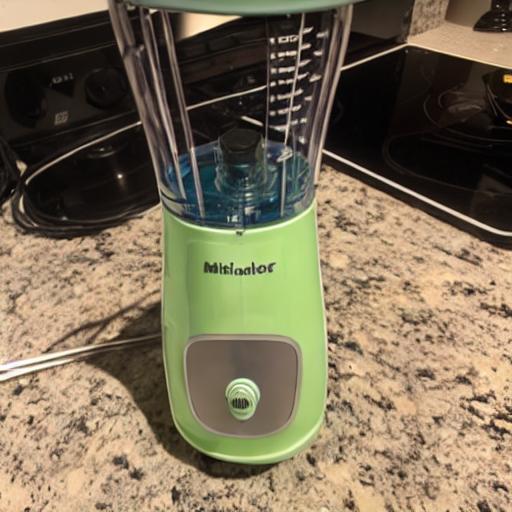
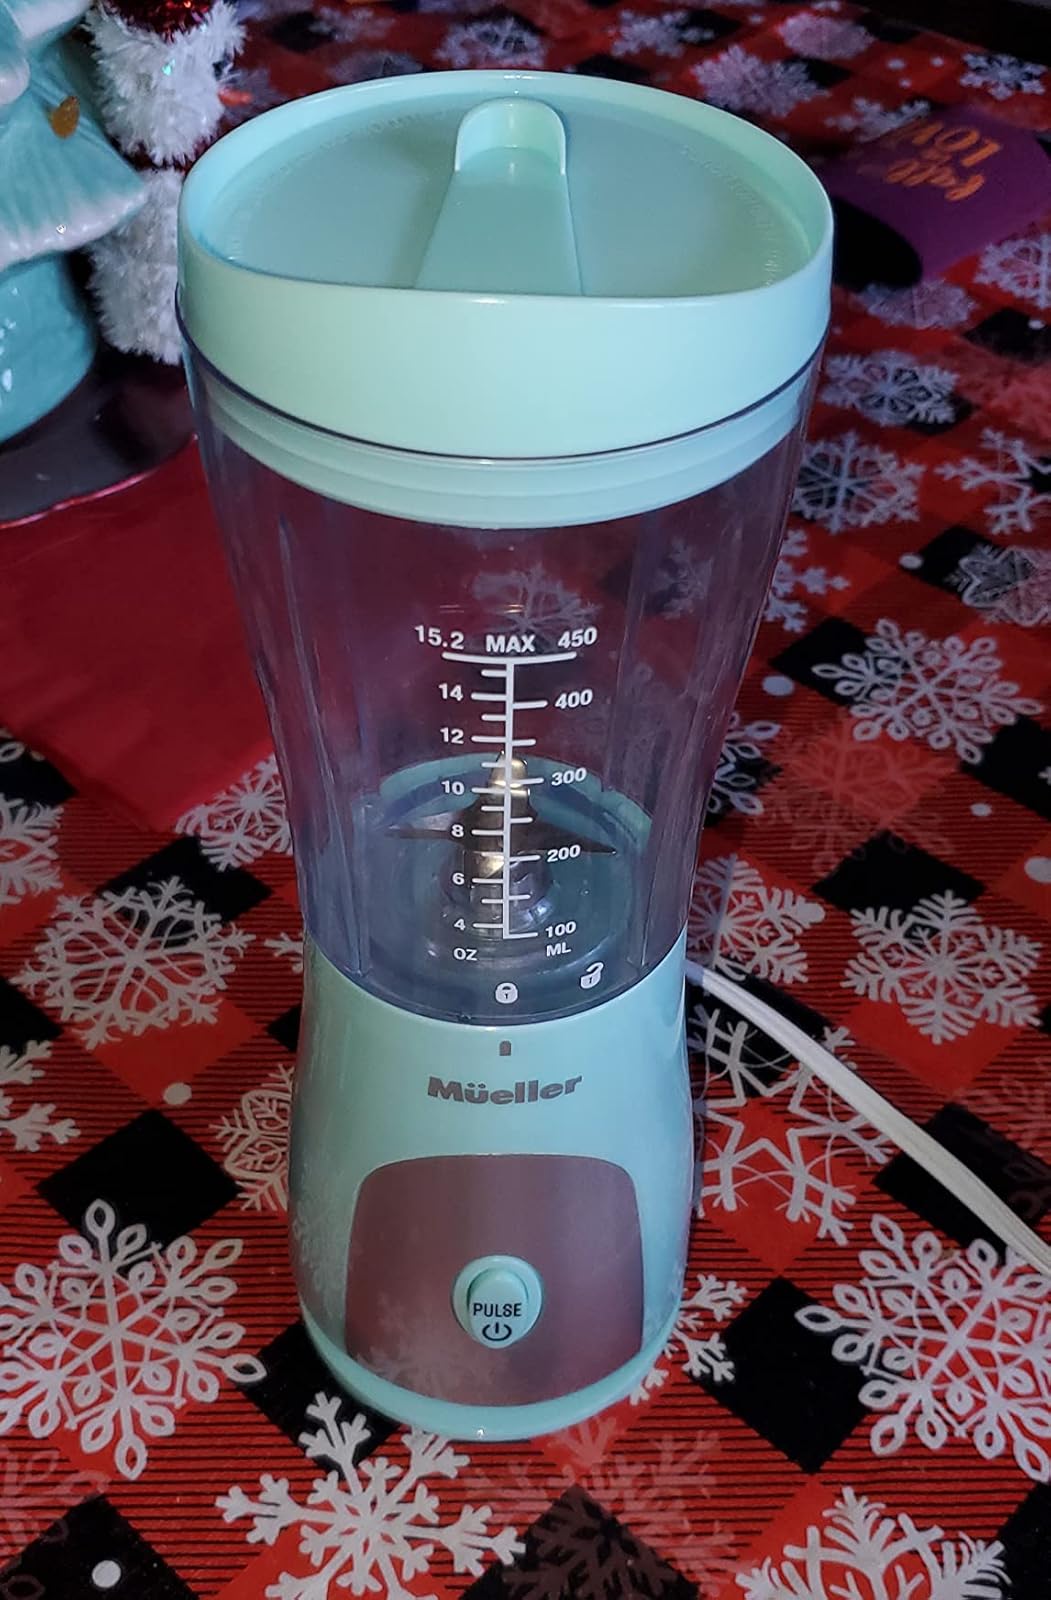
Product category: items_blender
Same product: no